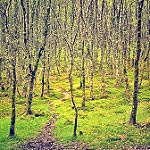
Scene: Outdoor